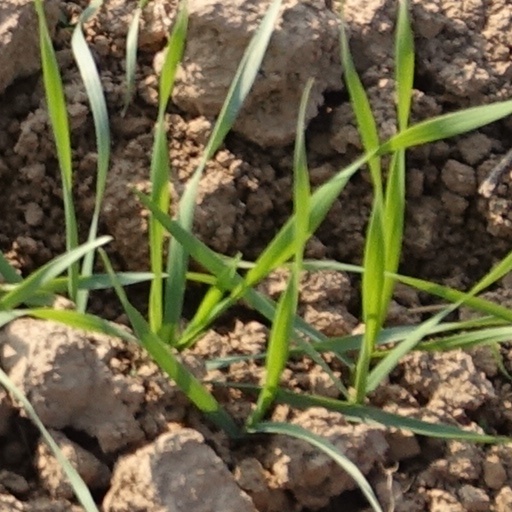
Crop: wheat